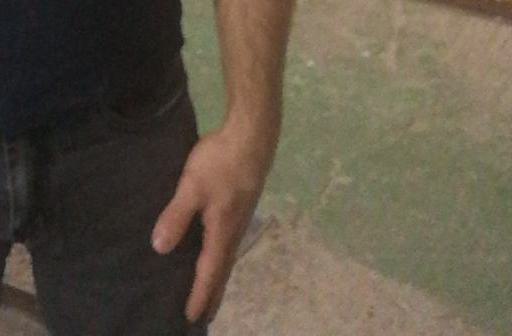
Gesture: no_gesture